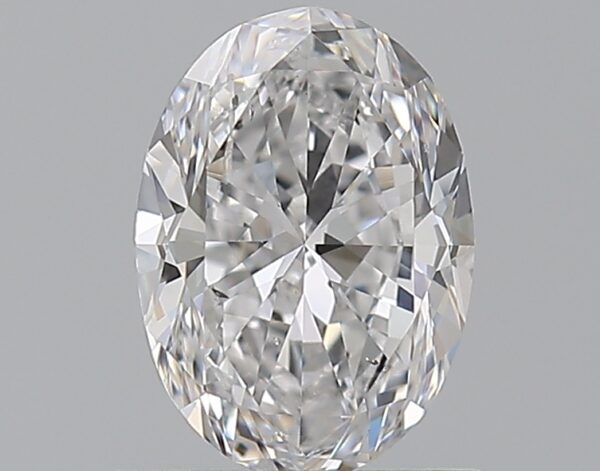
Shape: oval
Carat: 1
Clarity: SI1
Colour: D
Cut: VG
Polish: EX
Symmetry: EX
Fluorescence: N
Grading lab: GIA
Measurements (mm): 7.52 x 5.39 x 3.41